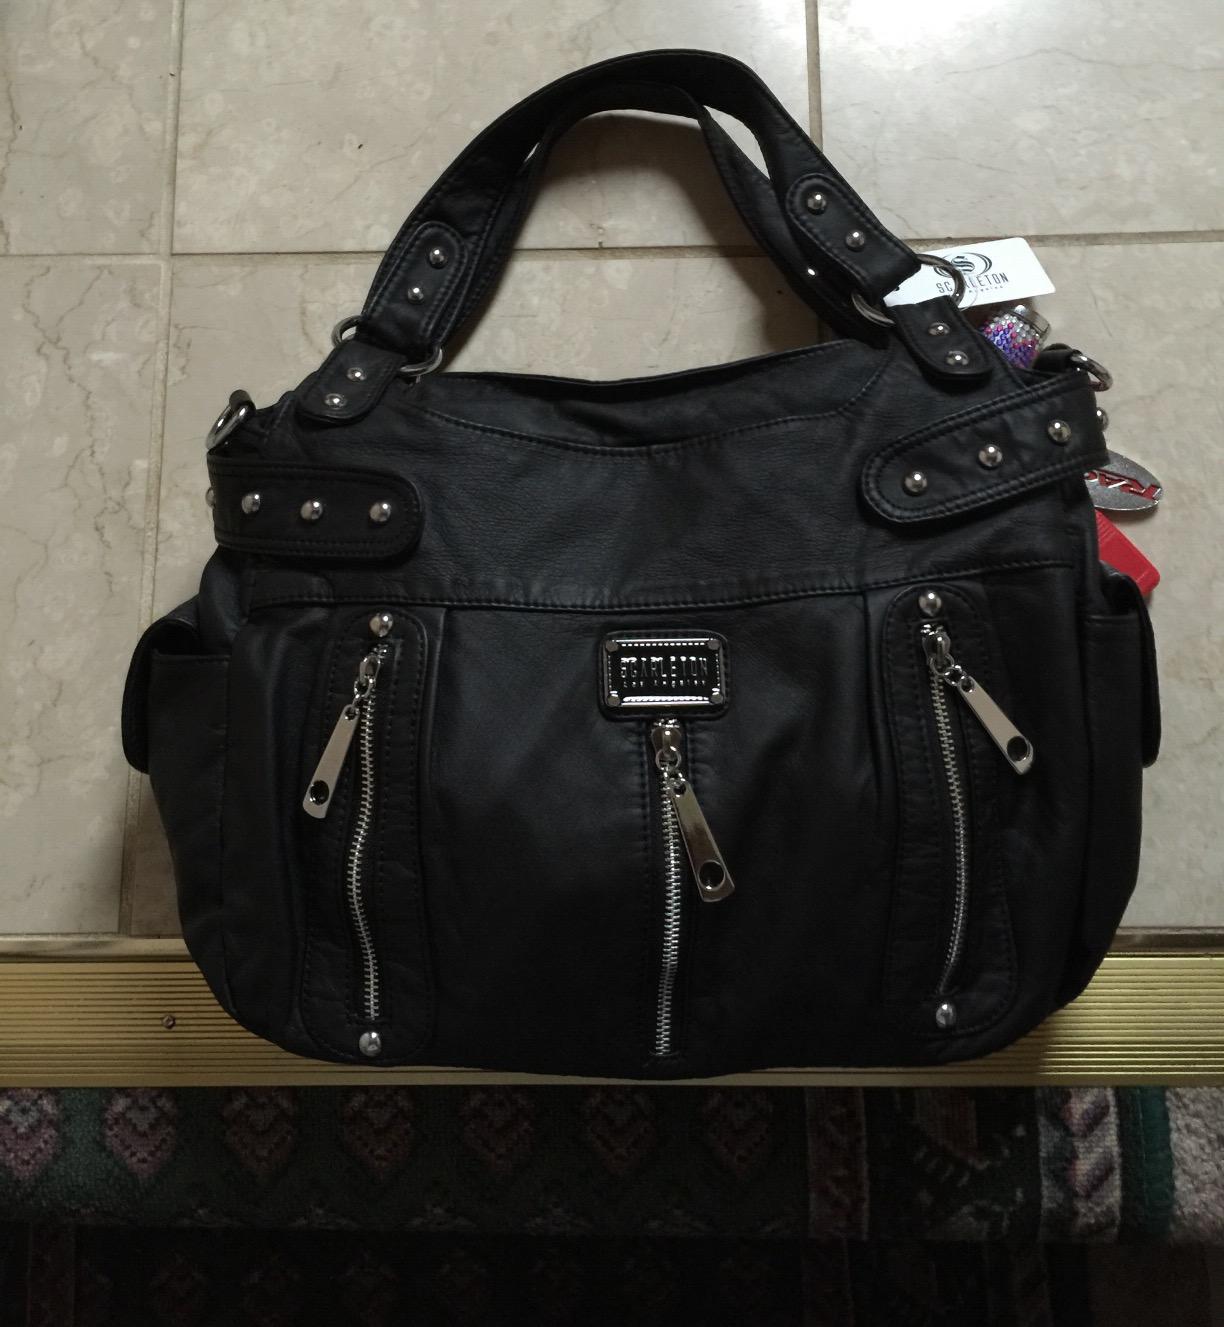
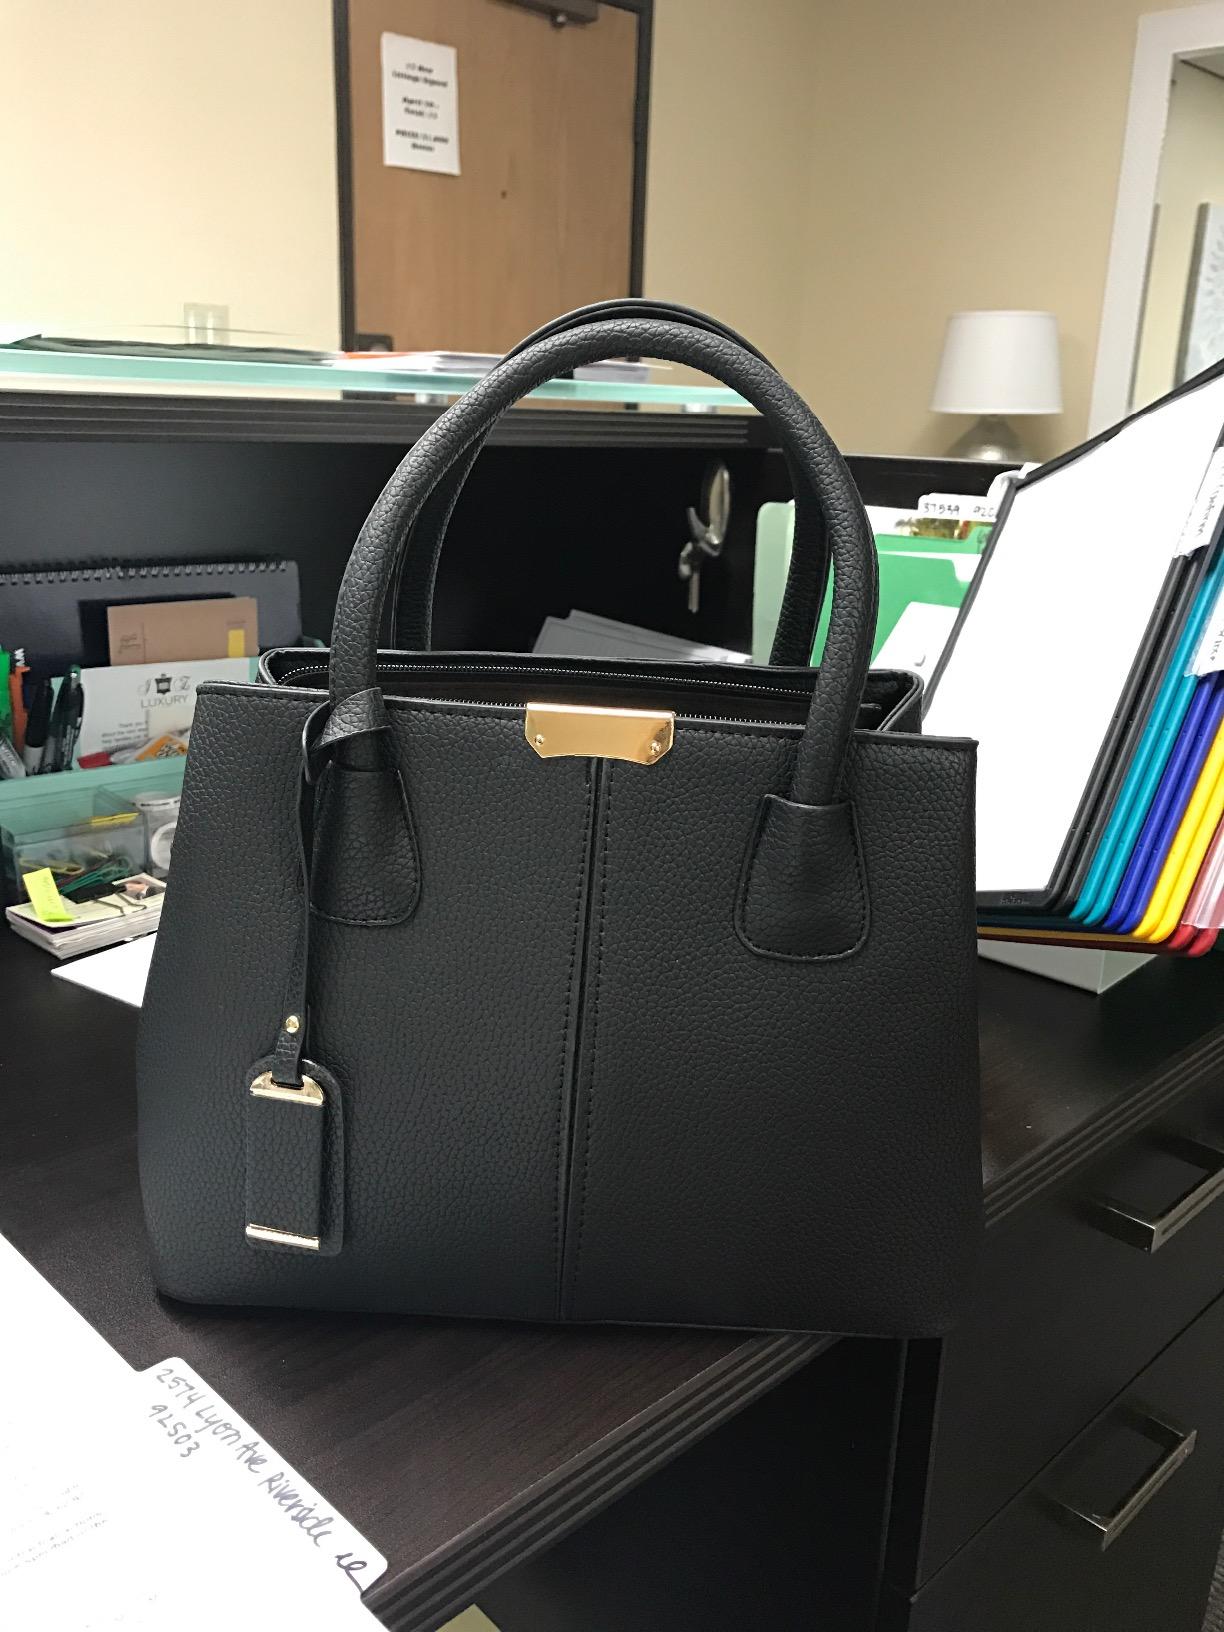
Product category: accessories_handbag
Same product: no